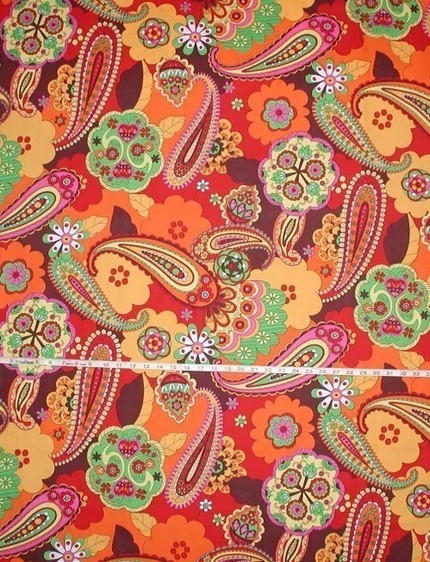
Texture: paisley